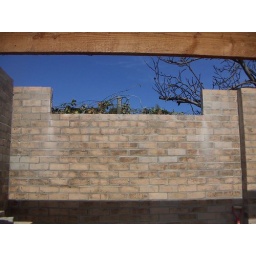
Space was created in the wall for a south facing window which would let cross-breezes into the space.